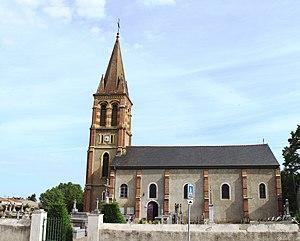
Église Notre-Dame-de-l'Assomption de Barbazan-Debat (Hautes-Pyrénées)
Barbazan-Debat est une commune française située dans le département des Hautes-Pyrénées, en région Occitanie.
La liste des églises des Hautes-Pyrénées recense de manière exhaustive les églises situées dans le département français des Hautes-Pyrénées.